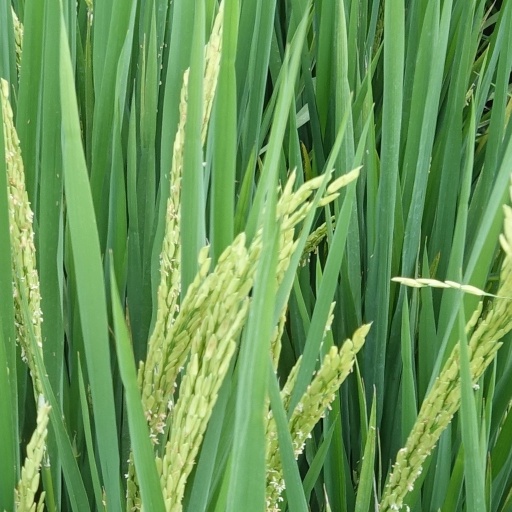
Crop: rice